Alexander Guchkov

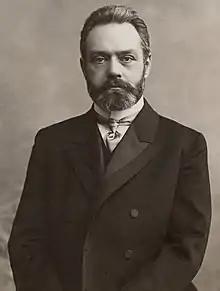
Guchkov in 1917

Alexander Ivanovich Guchkov (14 October 1862 – 14 February 1936) was a Russian politician, Chairman of the Third Duma and Minister of War in the Russian Provisional Government.